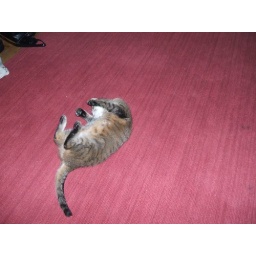
My girl friend's cat is roling around on the carpet, real content.